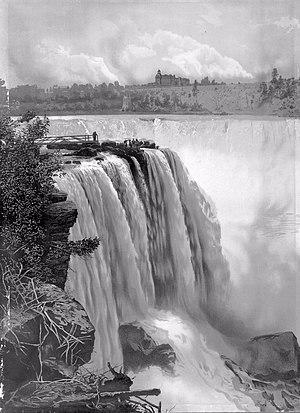
La chute du fer à cheval, à partir de l'île de la Chèvre (Goat Island), NY.
Les chutes du Niagara ou chutes Niagara sont un ensemble de trois chutes d’eau situées sur la rivière Niagara qui relie le lac Érié au lac Ontario, dans l’est de l’Amérique du Nord, à la frontière entre le Canada et les États-Unis :